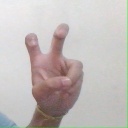
अक्षर: ई